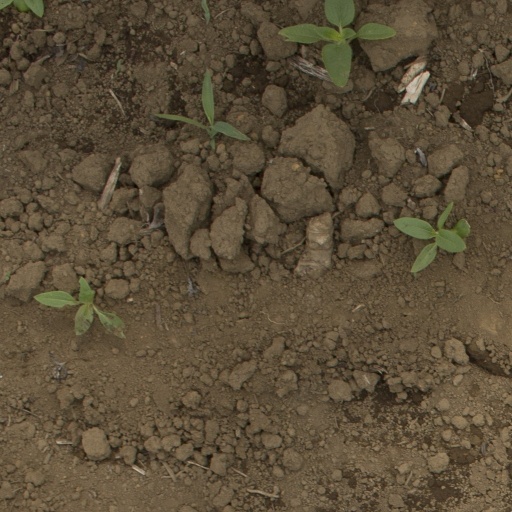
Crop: Jerusalem artichoke